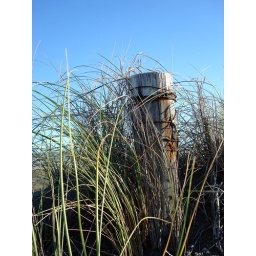
The remains of a fence near the sand dunes and the ocean.